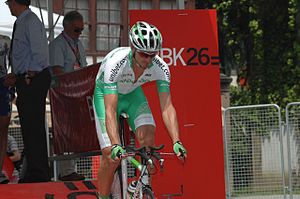
Marco Zanotti
Marco Zanotti under Euskal Bizikleta 2007
Marco Zanotti er en italiensk professionel cykelrytter, som cykler for det professionelle cykelhold Unibet.com.